Sir William McAlpine, 6th Baronet

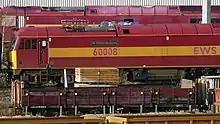
Sir William McAlpine nameplate on 60008 at Toton TMD

After starting Fawley Hill Railway, McAlpine purchased 4079 "Pendennis Castle" in partnership with John Gretton, which was subsequently housed at Market Overton in Rutland. After being moved to Steamtown, it was sold to Rio Tinto and moved to Australia. In January 1973 McAlpine purchased 4472 "Flying Scotsman" after a financially disastrous tour of North America, to save it from sale to an American consortium.